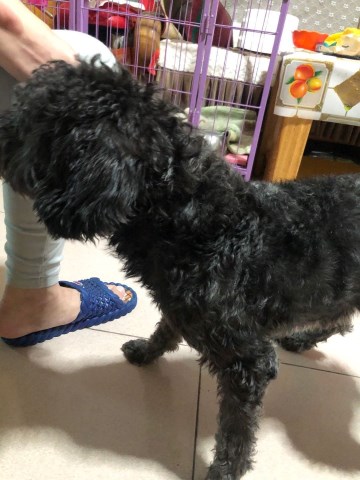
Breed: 2342-n000102-miniature_schnauzer